House at 132 Baltic Circle

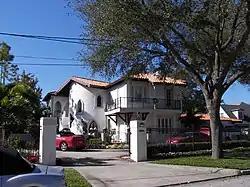

The House at 132 Baltic Circle is a historic home in the Davis Islands neighborhood of Tampa, Florida, United States. It is located at 132 Baltic Circle. On August 3, 1989, it was added to the U.S. National Register of Historic Places.